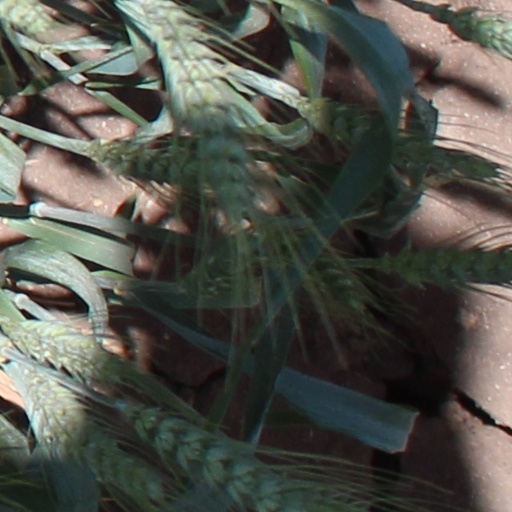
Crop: wheat